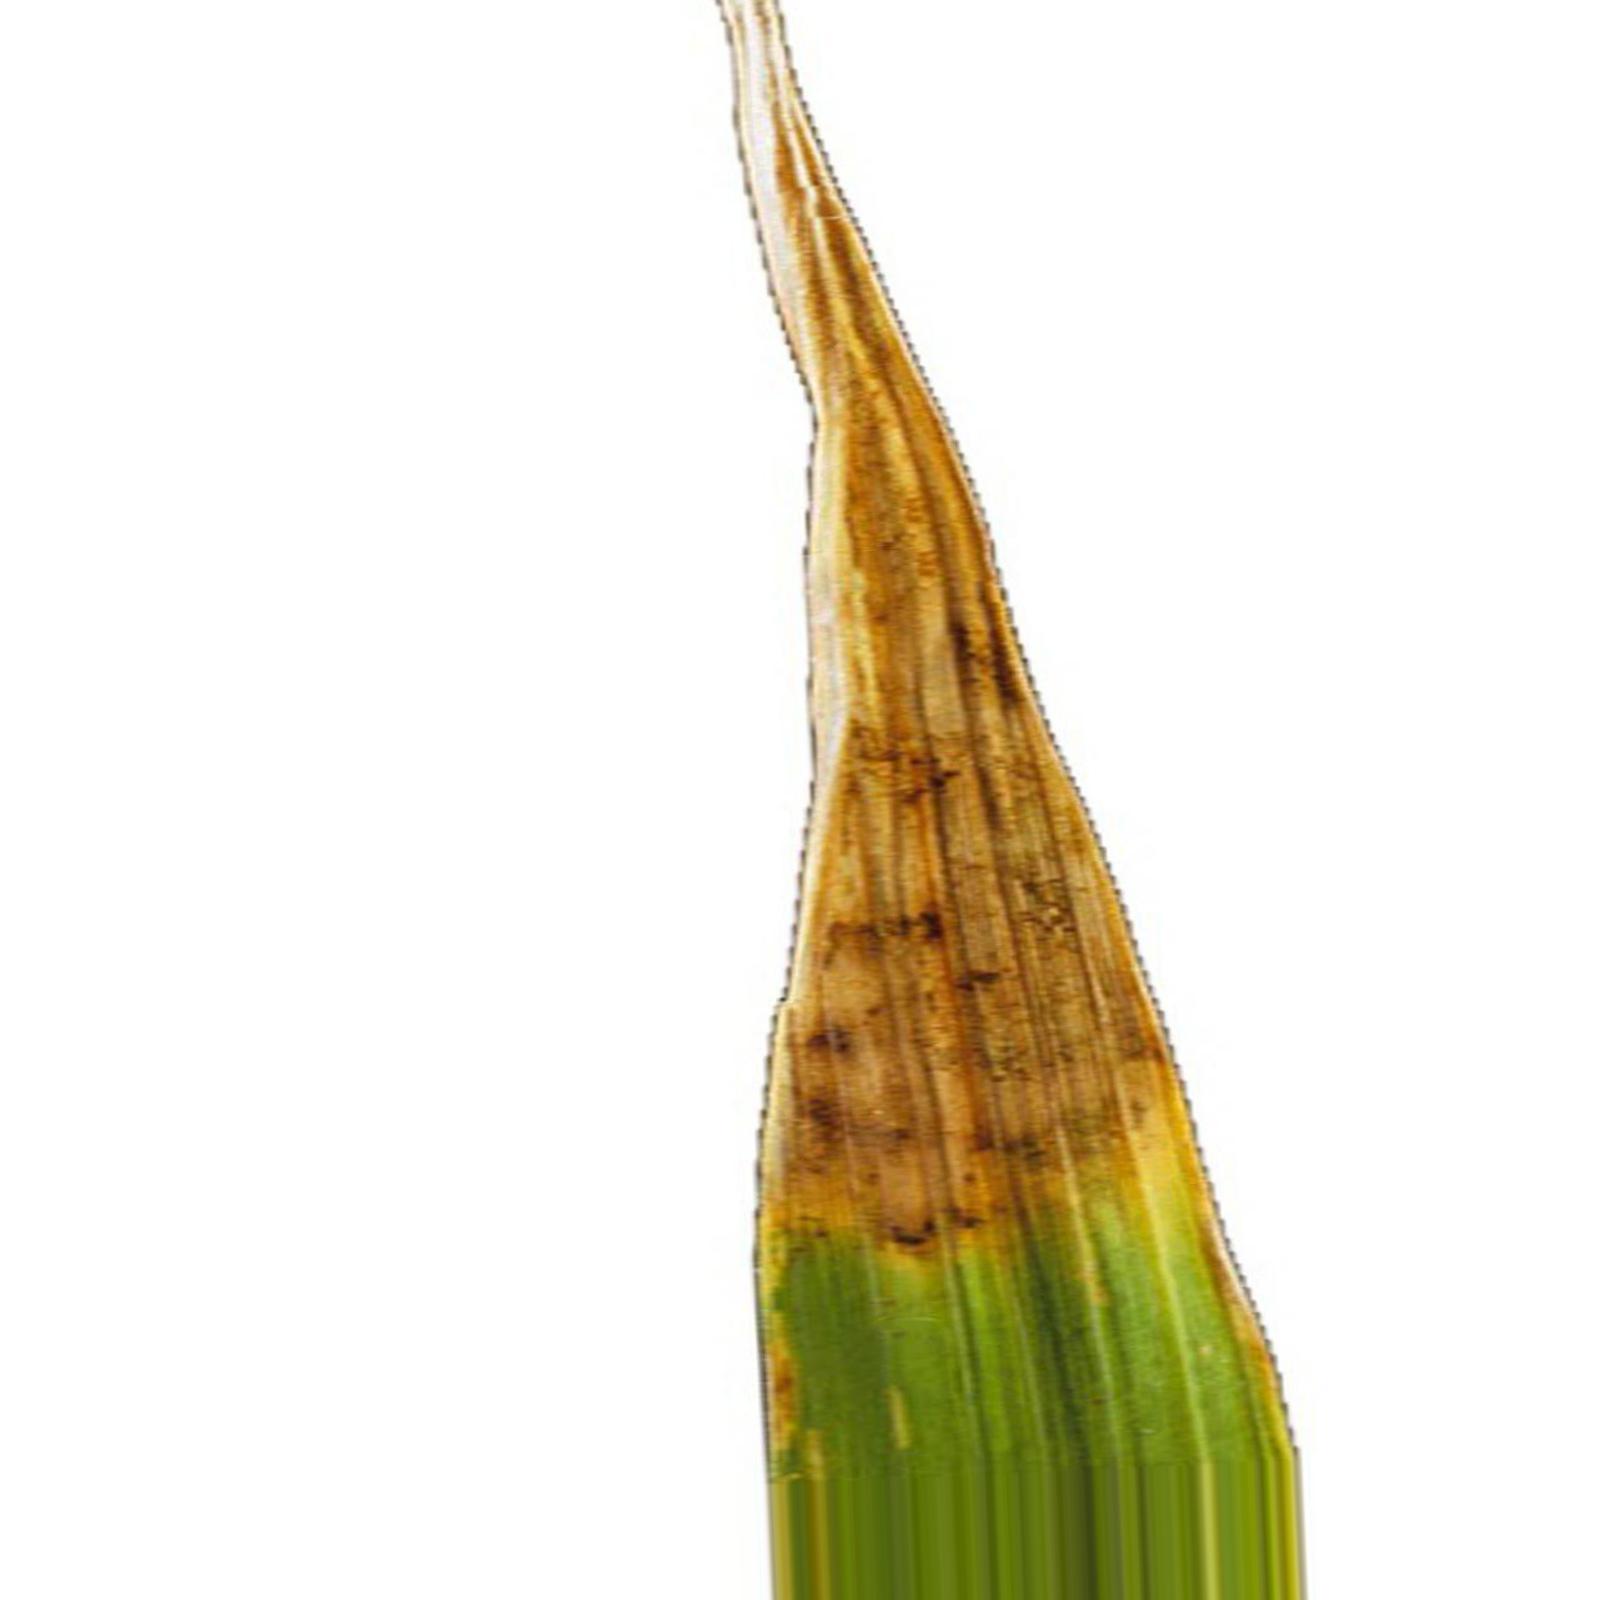
Nhãn: Bệnh Cháy lá ( Leaf scald )